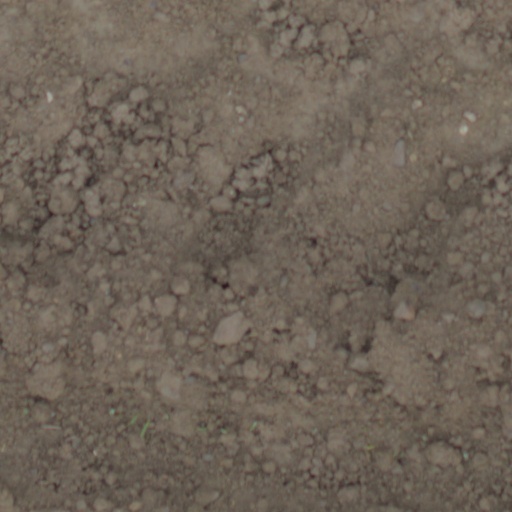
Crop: wheat